History of Bermuda

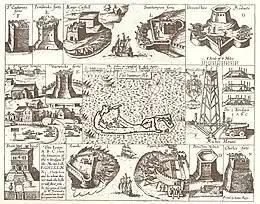
Captain John Smith's 1624 map of the Somers Isles (Bermuda), showing St. George's Town and related fortifications, including the Castle Islands Fortifications.

Two years later, in 1612, the Virginia Company's Royal Charter was officially extended to include the island, and a party of sixty settlers was sent on "Plough", under the command of Sir Richard Moore, the island's first governor. Joining the two men left behind by "Deliverance" and "Patience" (who had taken up residence on Smith's Island) and Edward Chard, they founded and commenced construction of the town of St. George, designated as Bermuda's first capital, the oldest continually inhabited English town in the New World.